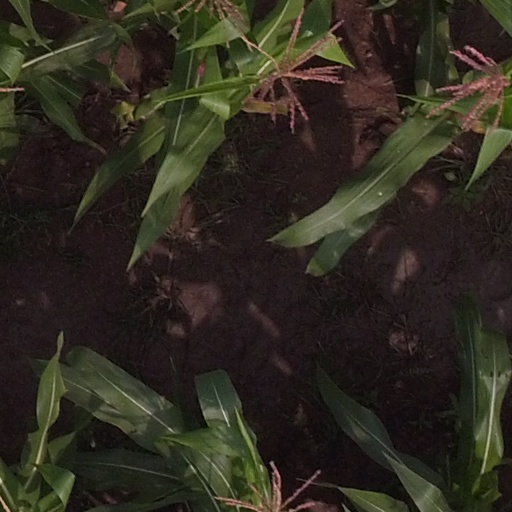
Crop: maize; corn